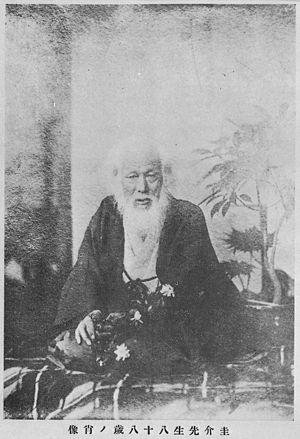
Itō Keisuke est un médecin et un biologiste japonais, né à Nagoya. Il a étudié les sciences occidentales auprès de Philipp Franz von Siebold dans les années 1820.